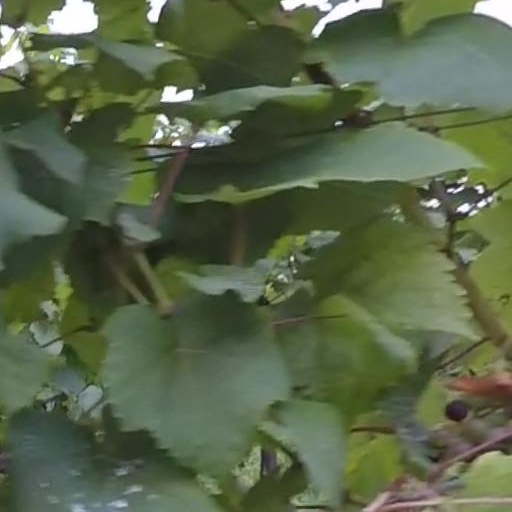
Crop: grape